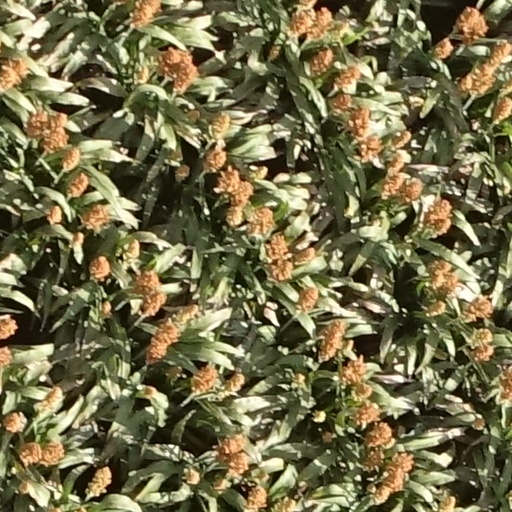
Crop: sorghum